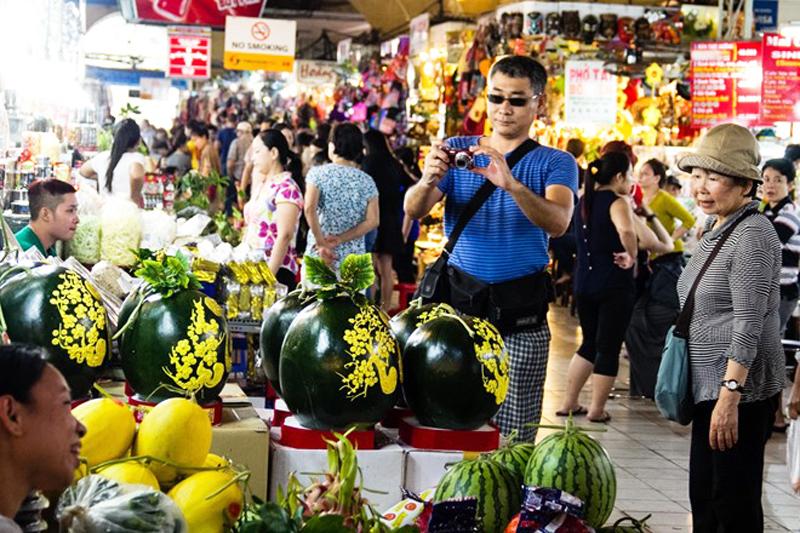
một người đàn ông đang chụp ảnh trước những quả dưa hấu trang trí